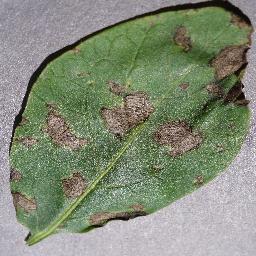
Label: Potato___Early_blight